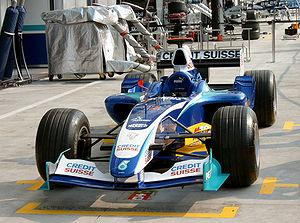
Petronas, acronyme de Petroliam Nasional Berhad, est une entreprise malaisienne créée le 17 août 1974 dans le cadre de la Loi de 1965 sur les Sociétés. Le Gouvernement malaisien avait investi 3 millions de dollars US pour la création de la société qui demeure toujours une entreprise publique.
Sauber AG, également engagée sous les dénominations PP Sauber ou Sauber F1 Team, est une écurie de course automobile fondée par Peter Sauber et basée à Hinwil en Suisse. Après de multiples succès en Championnat du monde des voitures de sport, l'écurie Sauber a participé au championnat du monde de Formule 1 de 1993 à 2005.